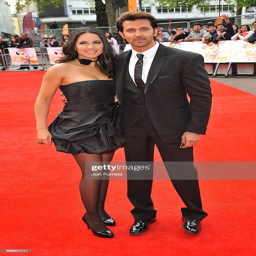
actors attends the european premiere .